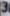
Number: 3